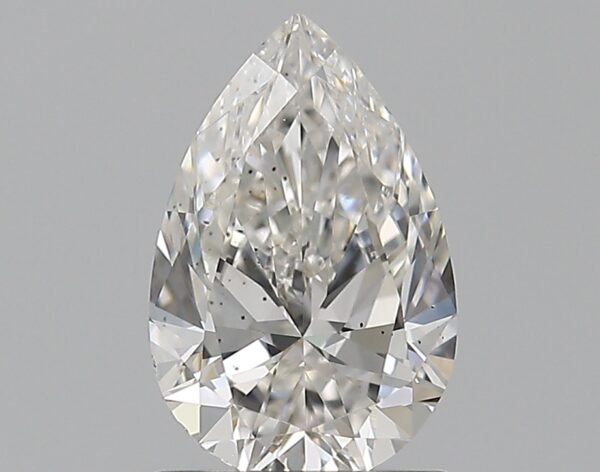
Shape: pear
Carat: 1
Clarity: SI1
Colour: H
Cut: EX
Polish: EX
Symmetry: VG
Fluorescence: N
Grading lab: GIA
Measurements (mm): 8.69 x 5.65 x 3.41